Sally Chepyego Kaptich

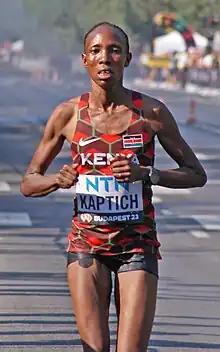

Sally Chepyego Kaptich (born 3 October 1985) is a Kenyan long-distance runner who competes mainly in track and road running events.